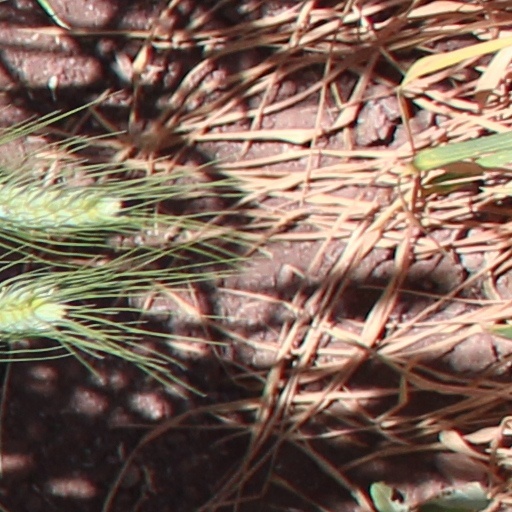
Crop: wheat